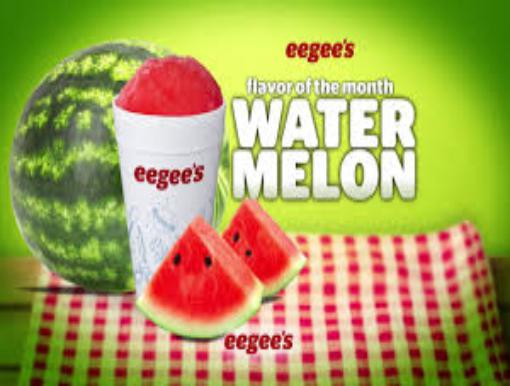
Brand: Eegee's
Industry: Food